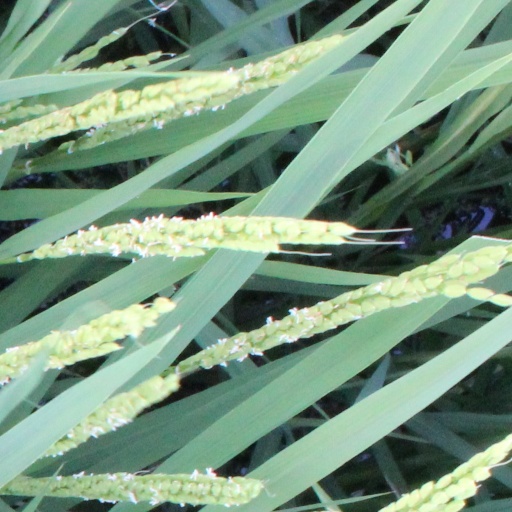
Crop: rice